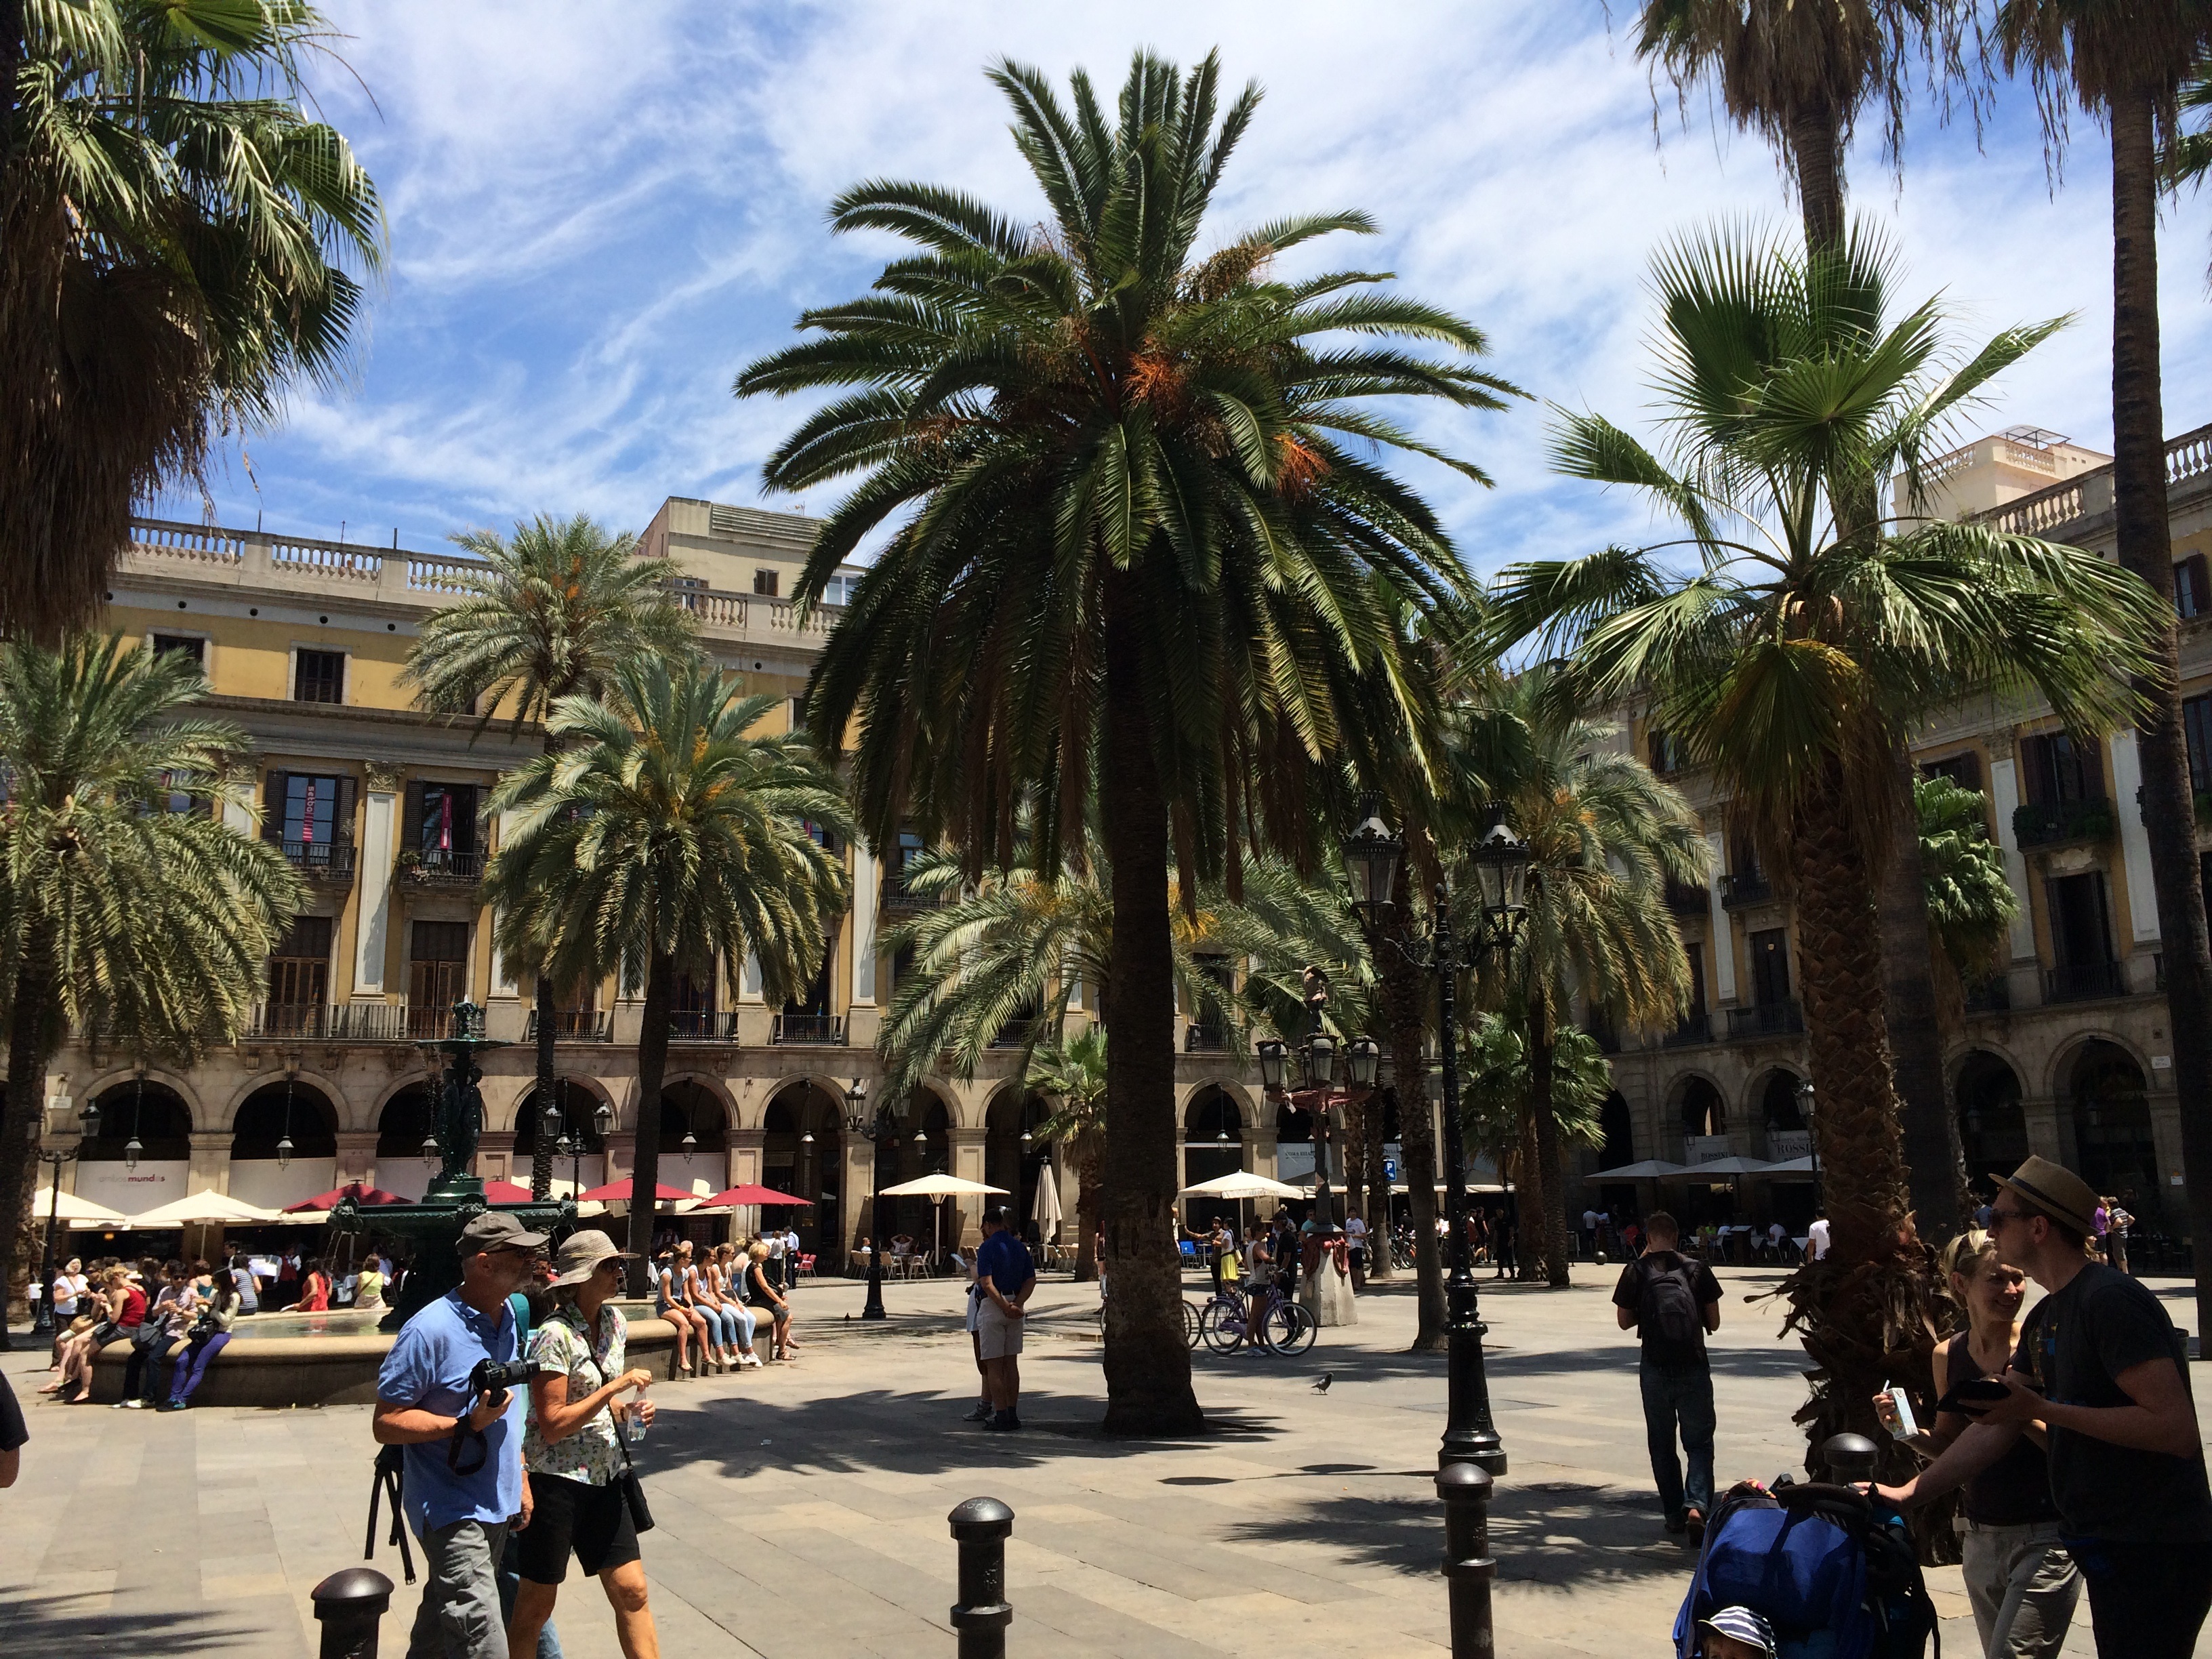
tree, boardwalk, city, walkway, vacation, plaza, tourism, barcelona, spain, resort, catalonia, town square, woody plant, arecales, palm family